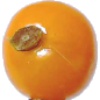
Label: Physalis 1